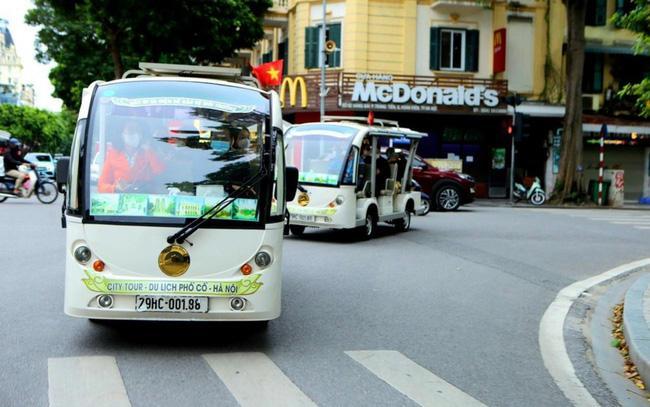
có một vài chiếc xe điện du lịch đang đi trên đường